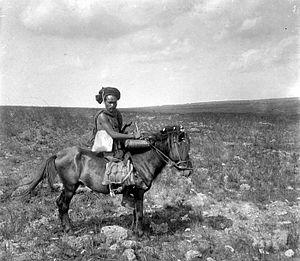
Le Sandalwood, ou Sumba, est une race de poney originaire de l'île de Sumba, en Indonésie. Il en existe plus de 50 000 sur ces îles, mais la race est menacée par des croisements visant à produire des chevaux de course.